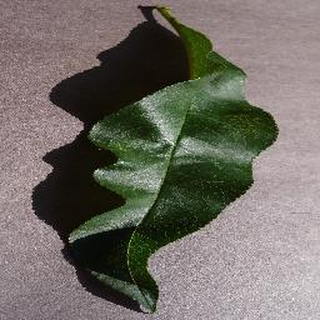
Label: healthy_peach